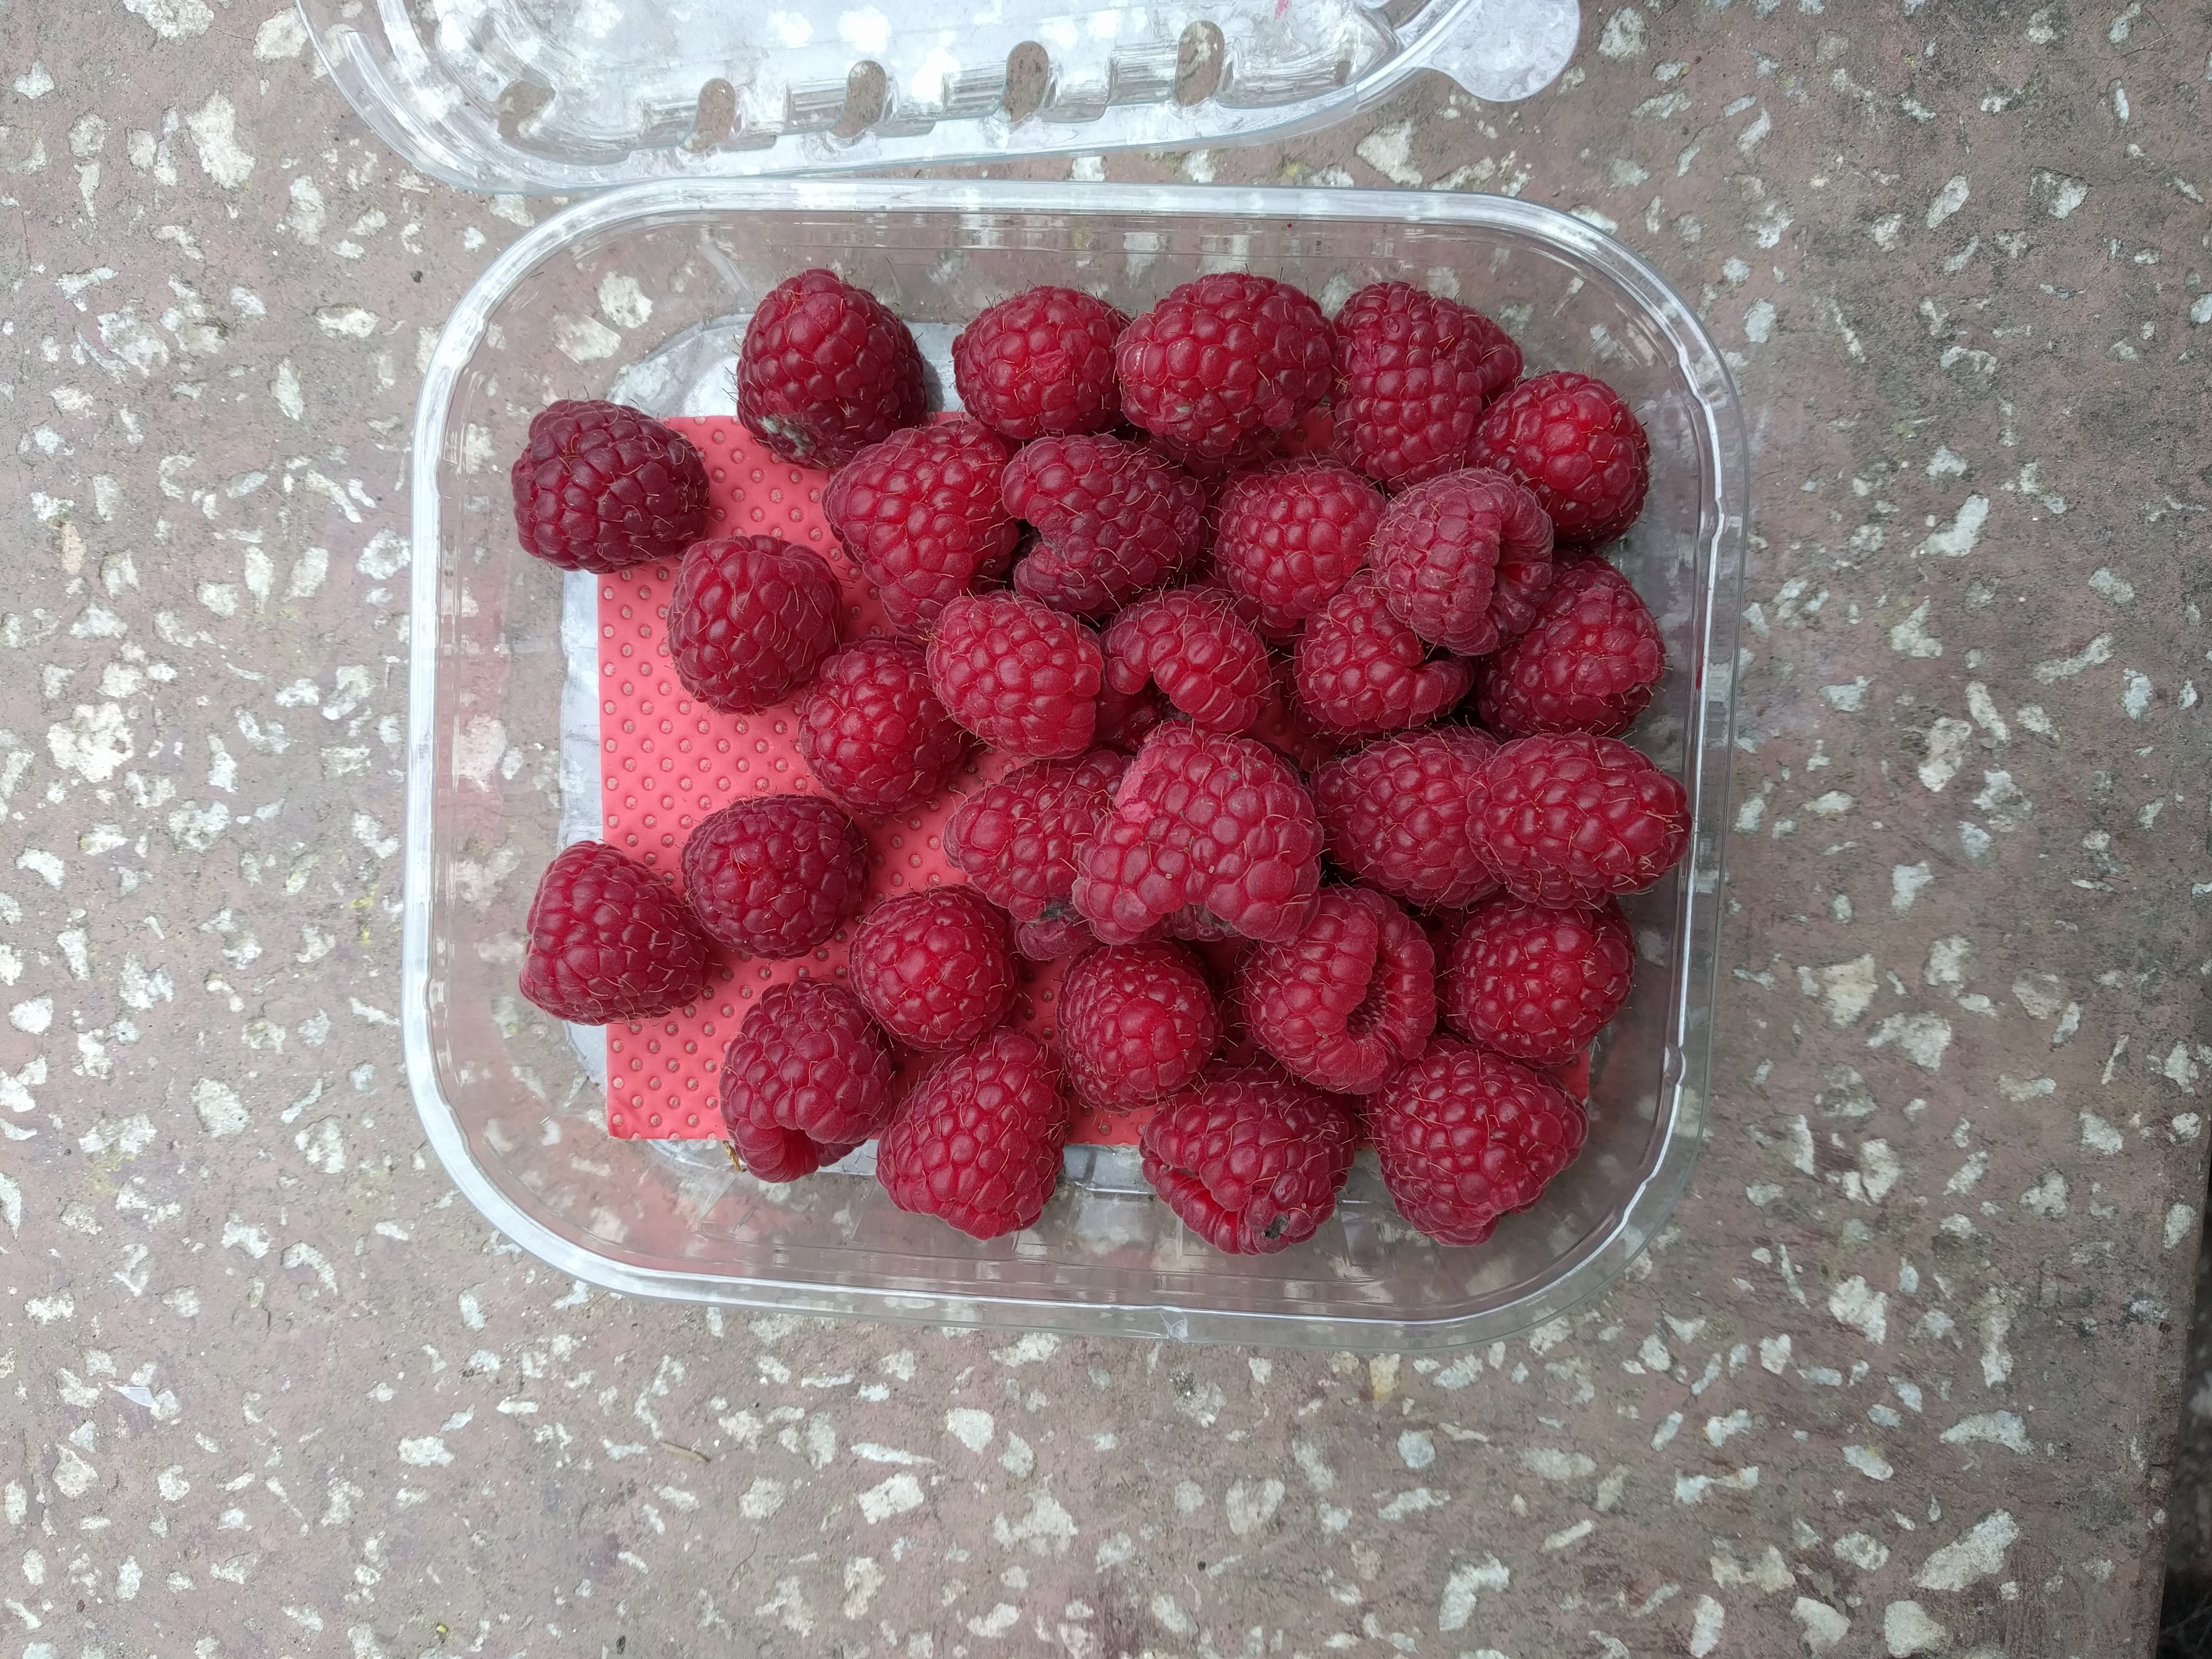
Label: generalcompost